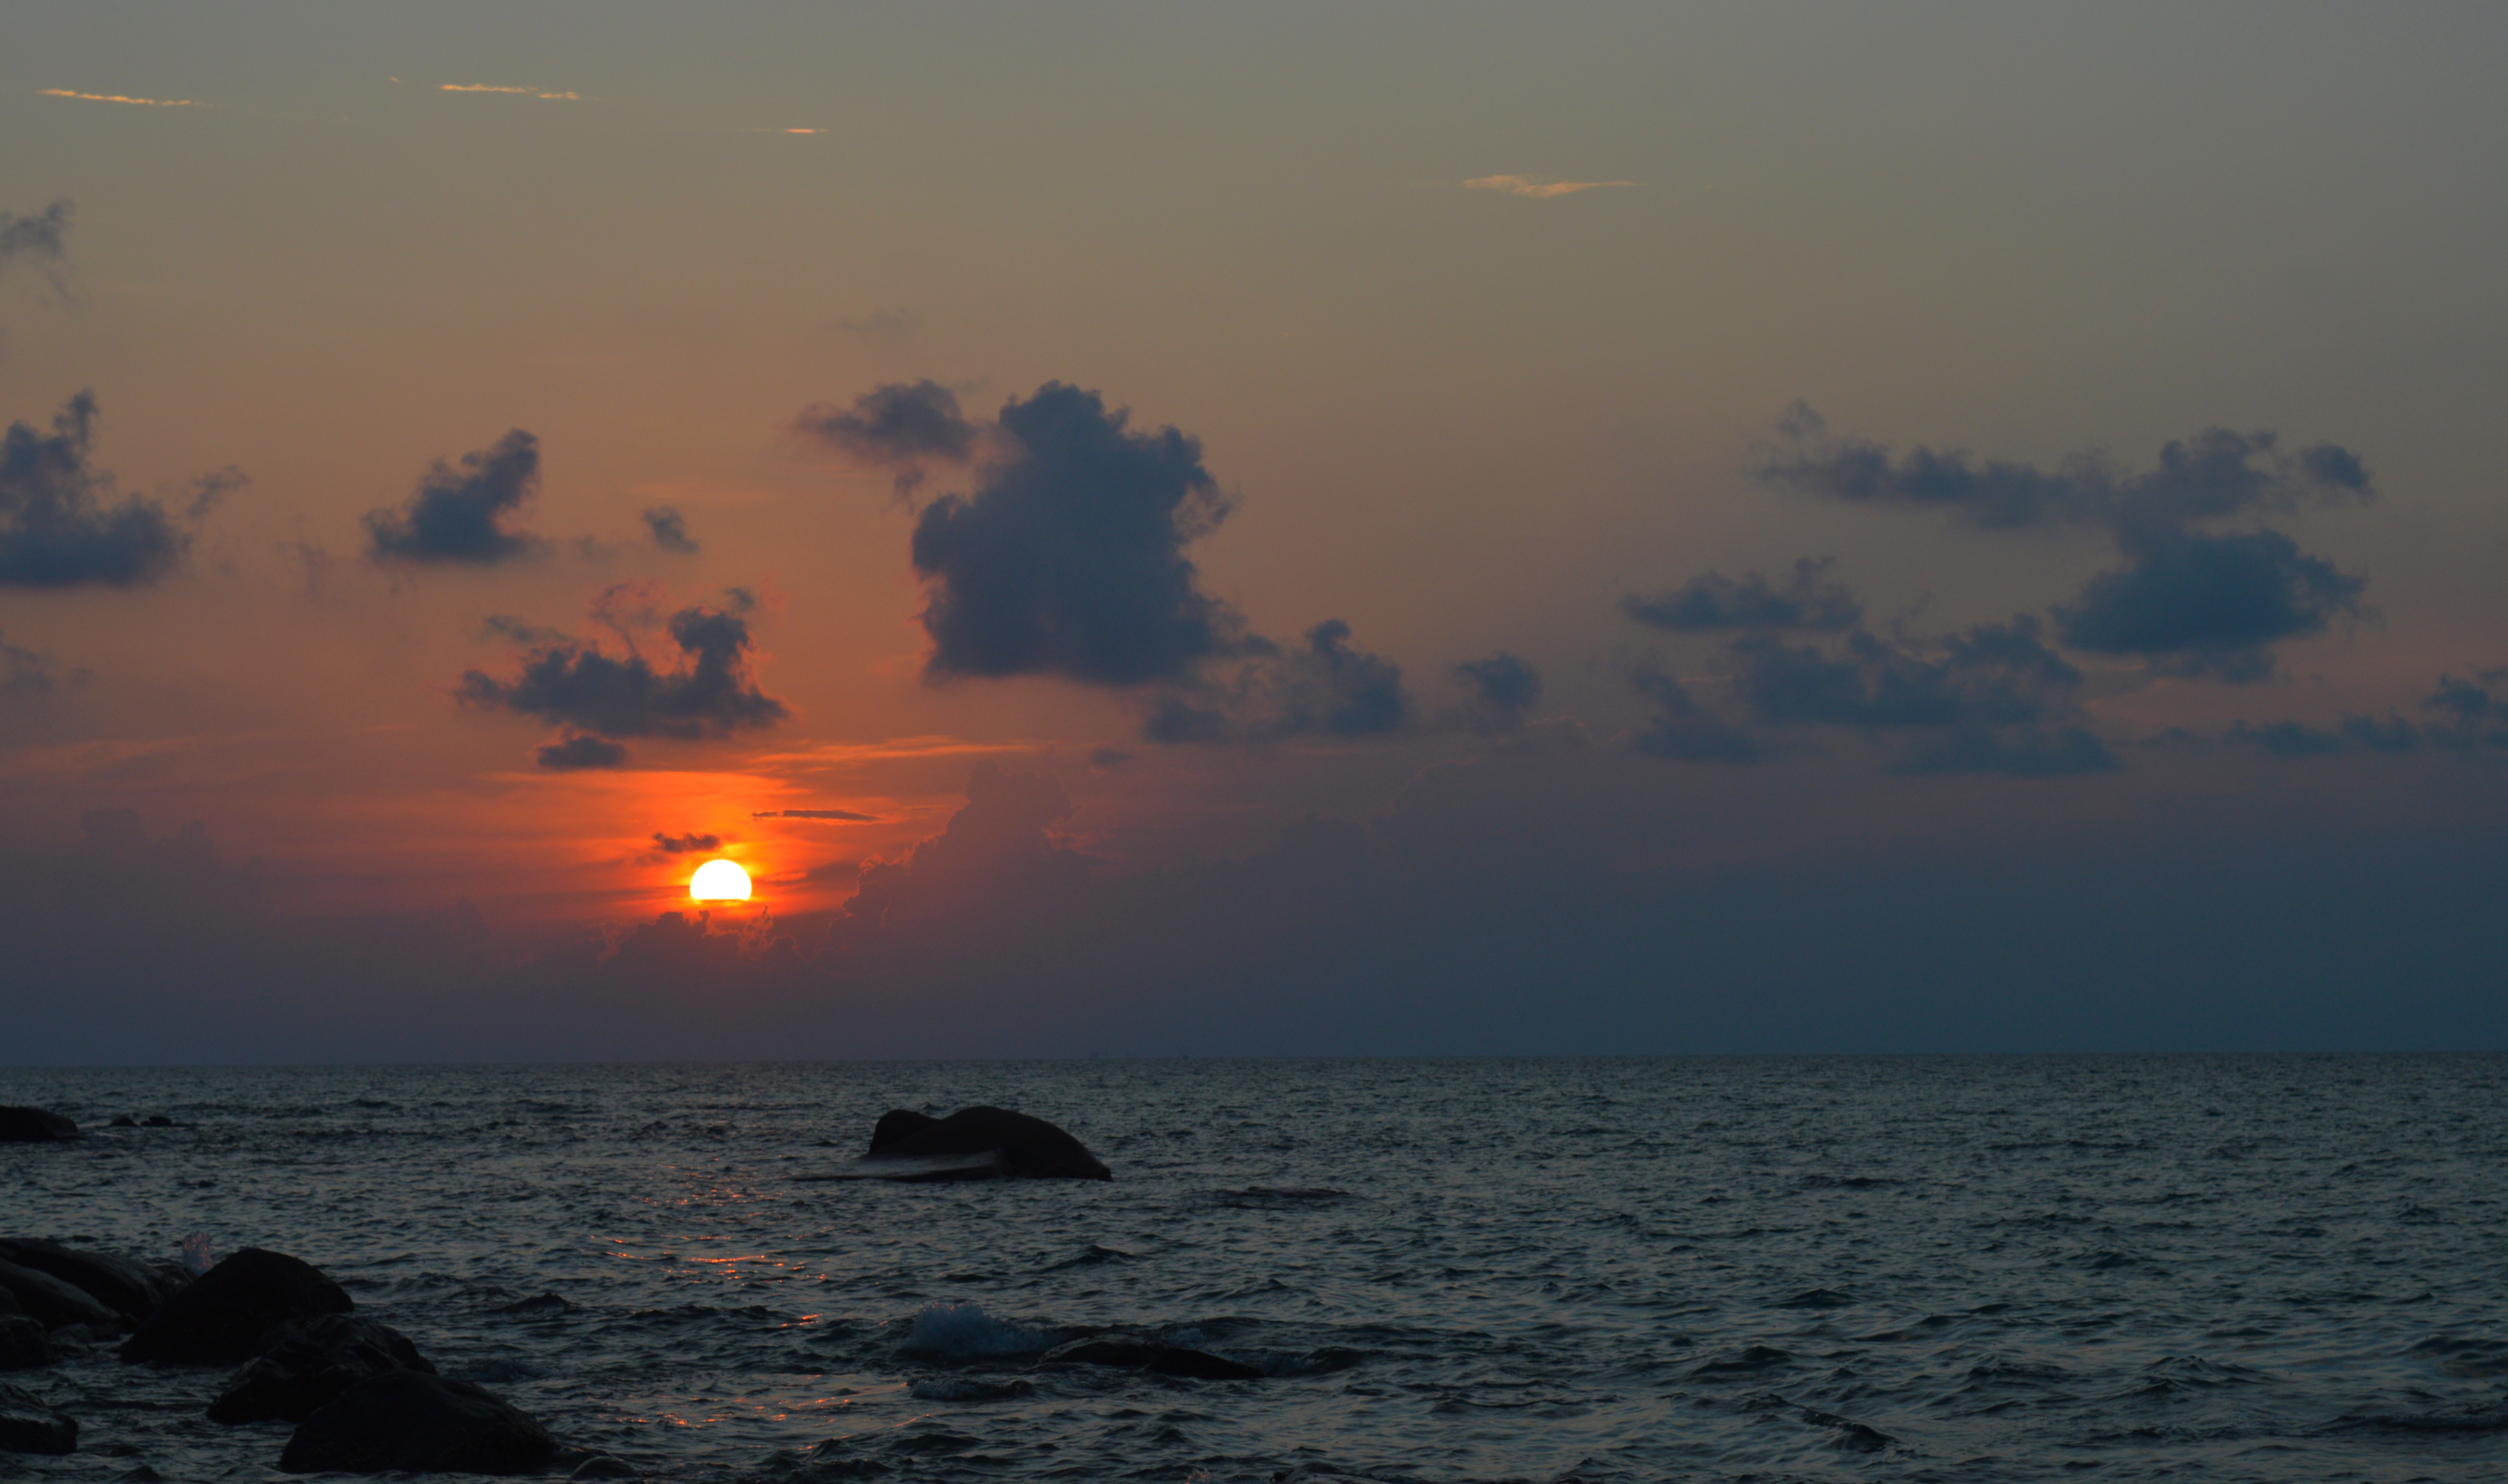
sunset, evening, sky, nature, landscape, dusk, mood, afterglow, romantic, sea, atmosphere, atmospheric, horizon, ocean, sunrise, cloud, sound, calm, morning, vacation, coast, sun, dawn, red sky at morning, tropics, wave, tree, beach, wind wave, island, coastal and oceanic landforms, cumulus, rock, meteorological phenomenon